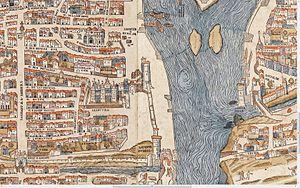
Les 3 tours (tour de Nesle, tour du coin, tour du bois) sur le Plan de Truschet and Hoyau (1550).
La tour de Nesle, aujourd'hui disparue, était une des tours d'angle de coin de l'ancienne enceinte de Paris, dite enceinte de Philippe Auguste, construite par Philippe II Auguste au début du XIIIᵉ siècle. Elle était située à l'emplacement actuel du pavillon ouest de la bibliothèque Mazarine.